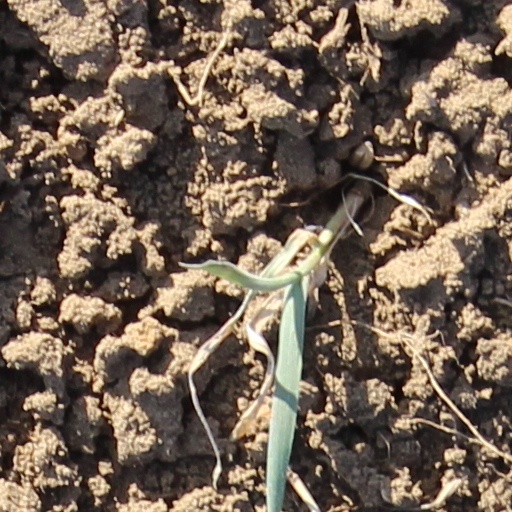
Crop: wheat